College Creek Ranger Station

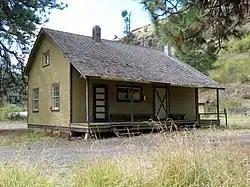
The office-warehouse building at College Creek Ranger Station in 2013.

The College Creek Ranger Station, near Imnaha, Oregon, United States, outside of Enterprise, Oregon, was built in 1935. It is located along the Imnaha River in the Wallowa–Whitman National Forest. It includes rustic architecture of USDA. It was listed on the National Register of Historic Places in 1991; the listing includes four contributing buildings.